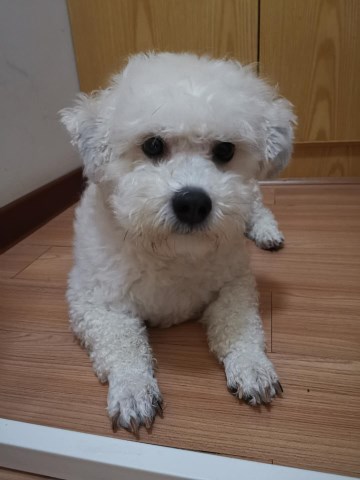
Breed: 3083-n000117-Bichon_Frise